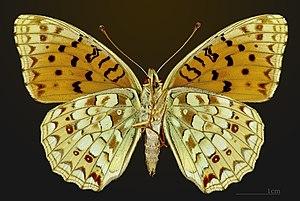
Le Chiffre est une espèce paléarctique de lépidoptères de la famille des Nymphalidae et de la sous-famille des Heliconiinae.